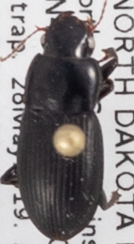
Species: Harpalus somnulentus
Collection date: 2019-05-28
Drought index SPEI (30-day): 1.052
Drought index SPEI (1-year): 1.526
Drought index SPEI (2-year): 0.71